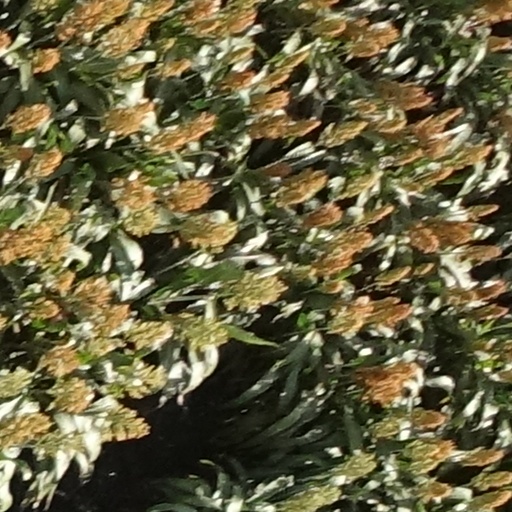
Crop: sorghum